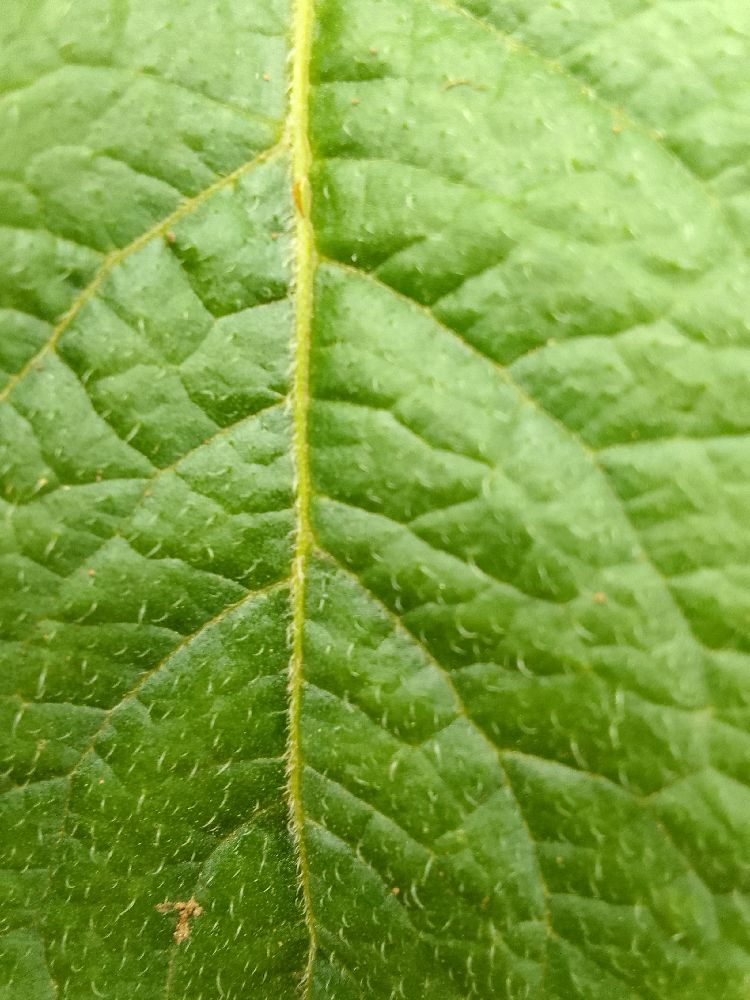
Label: Healthy